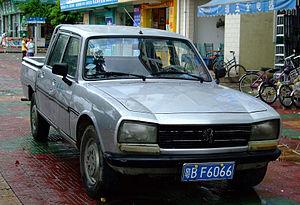
En mars 1985, une coentreprise est créée par Peugeot et Guangzhou Automobile sous le nom Guangzhou Peugeot Automobile Company afin d'assembler en Chine la Peugeot 504 pick-up, rejointe en 1987 par le break et la berline quatre portes ainsi que la Peugeot 505 en CKD. Mais les rivalités politiques entre Pékin et Canton, ainsi que l'inexpérience du partenaire, combinés à la naïveté de la direction française, entraînent un relatif échec. En 1993, la Commission d’Etat de Développement décide que les coentreprises n’atteignant pas 150 000 unités produits en 1997 seront abandonnées. Guangzhou-Peugeot est loin de l'objectif et la marque au lion jette l'éponge avec 1,6 milliard de yuans de dettes. Les parts que la marque française possède dans la coentreprise sont revendues au constructeur japonais Honda pour former Guangzhou-Honda.